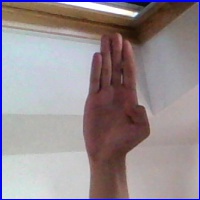
Letra: B